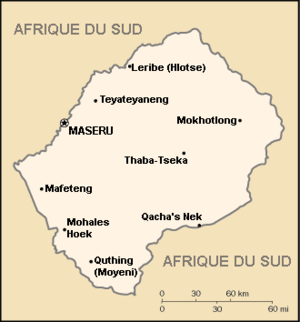
La géographie du Lesotho est homogène en raison de la petite taille du pays, qui occupe un espace au relief montagneux.